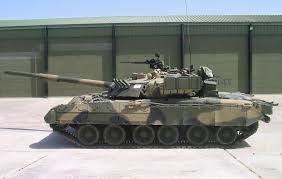
Label: Tank